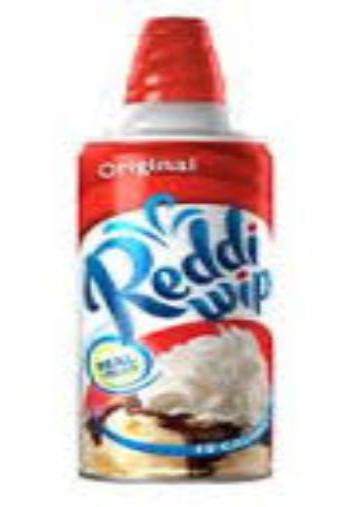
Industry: Food